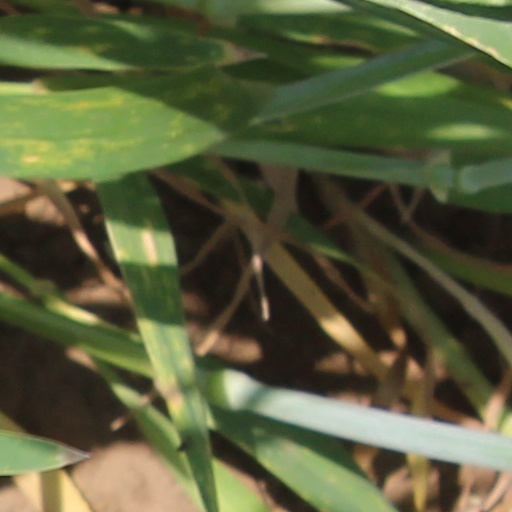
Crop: wheat